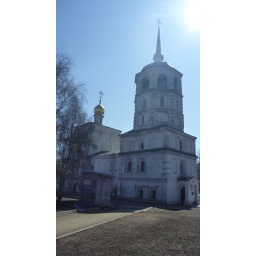
Stayed two nights in Irkutsk, a cross roads for the trans-siberian, trans-manchurian railroad.